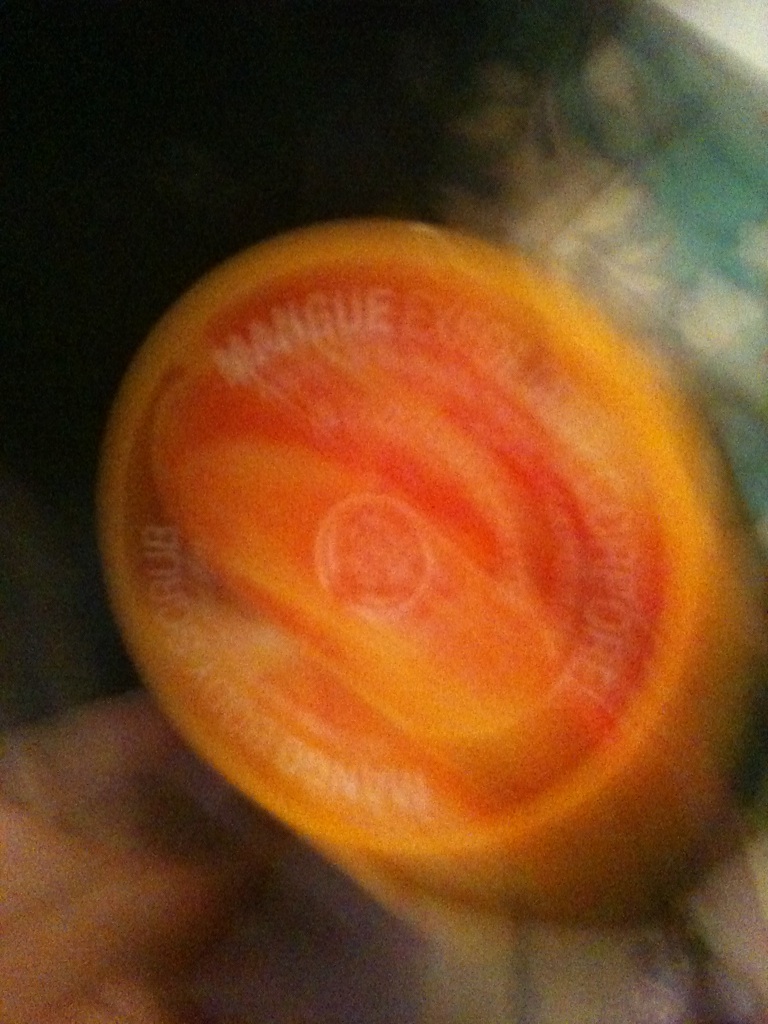Question: Can you tell me what product this is please?
Answer: unanswerable